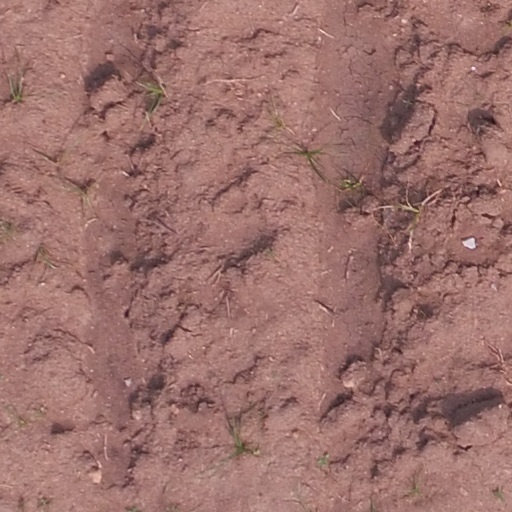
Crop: maize; corn